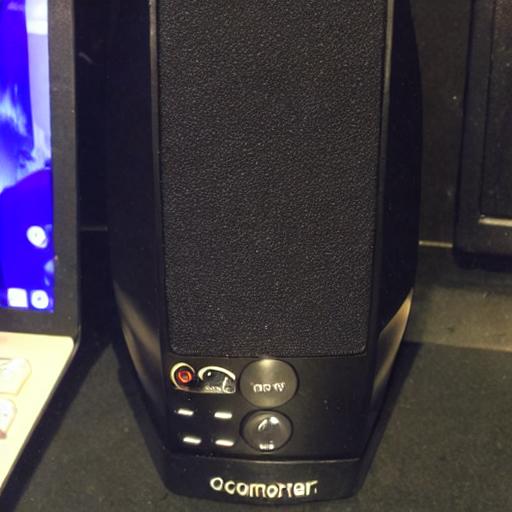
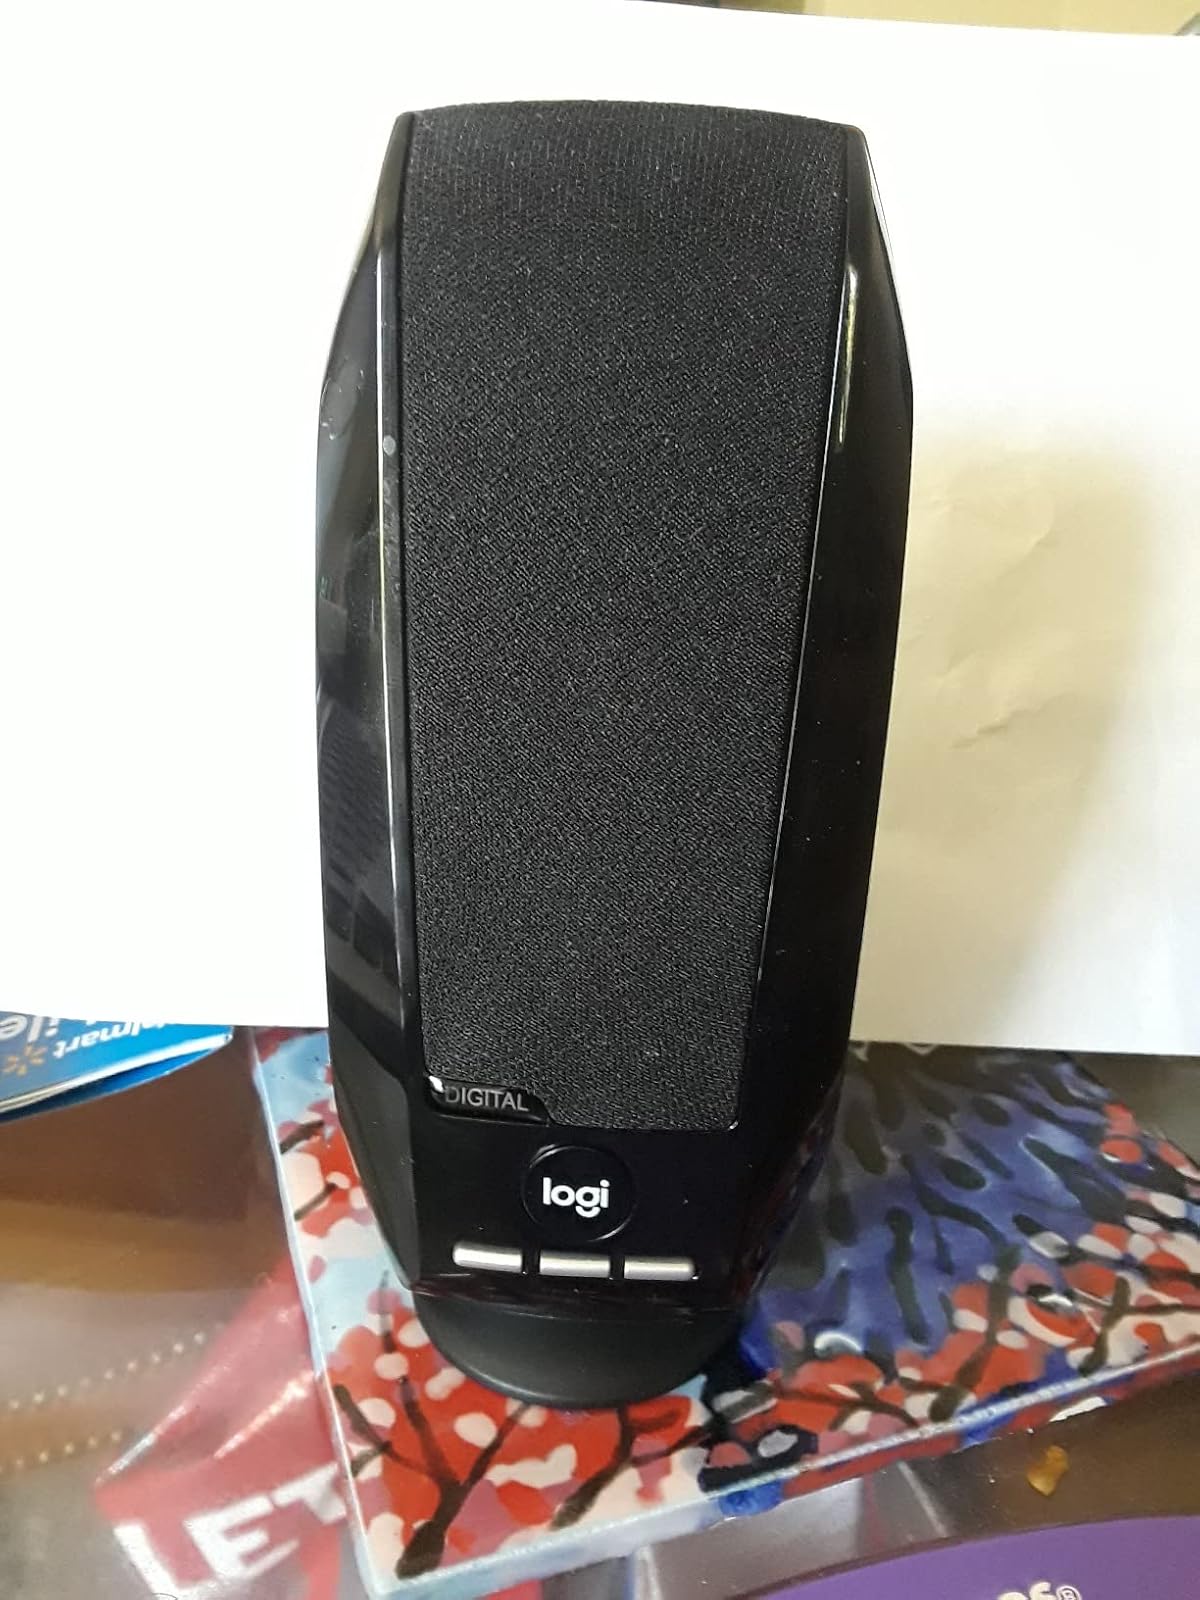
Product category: speaker
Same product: no